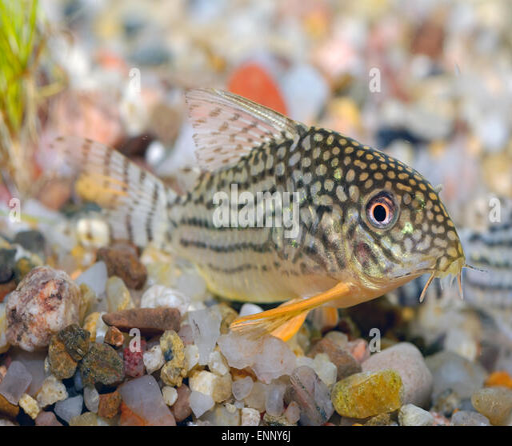
corydoras fish on the bottom and in the aquarium